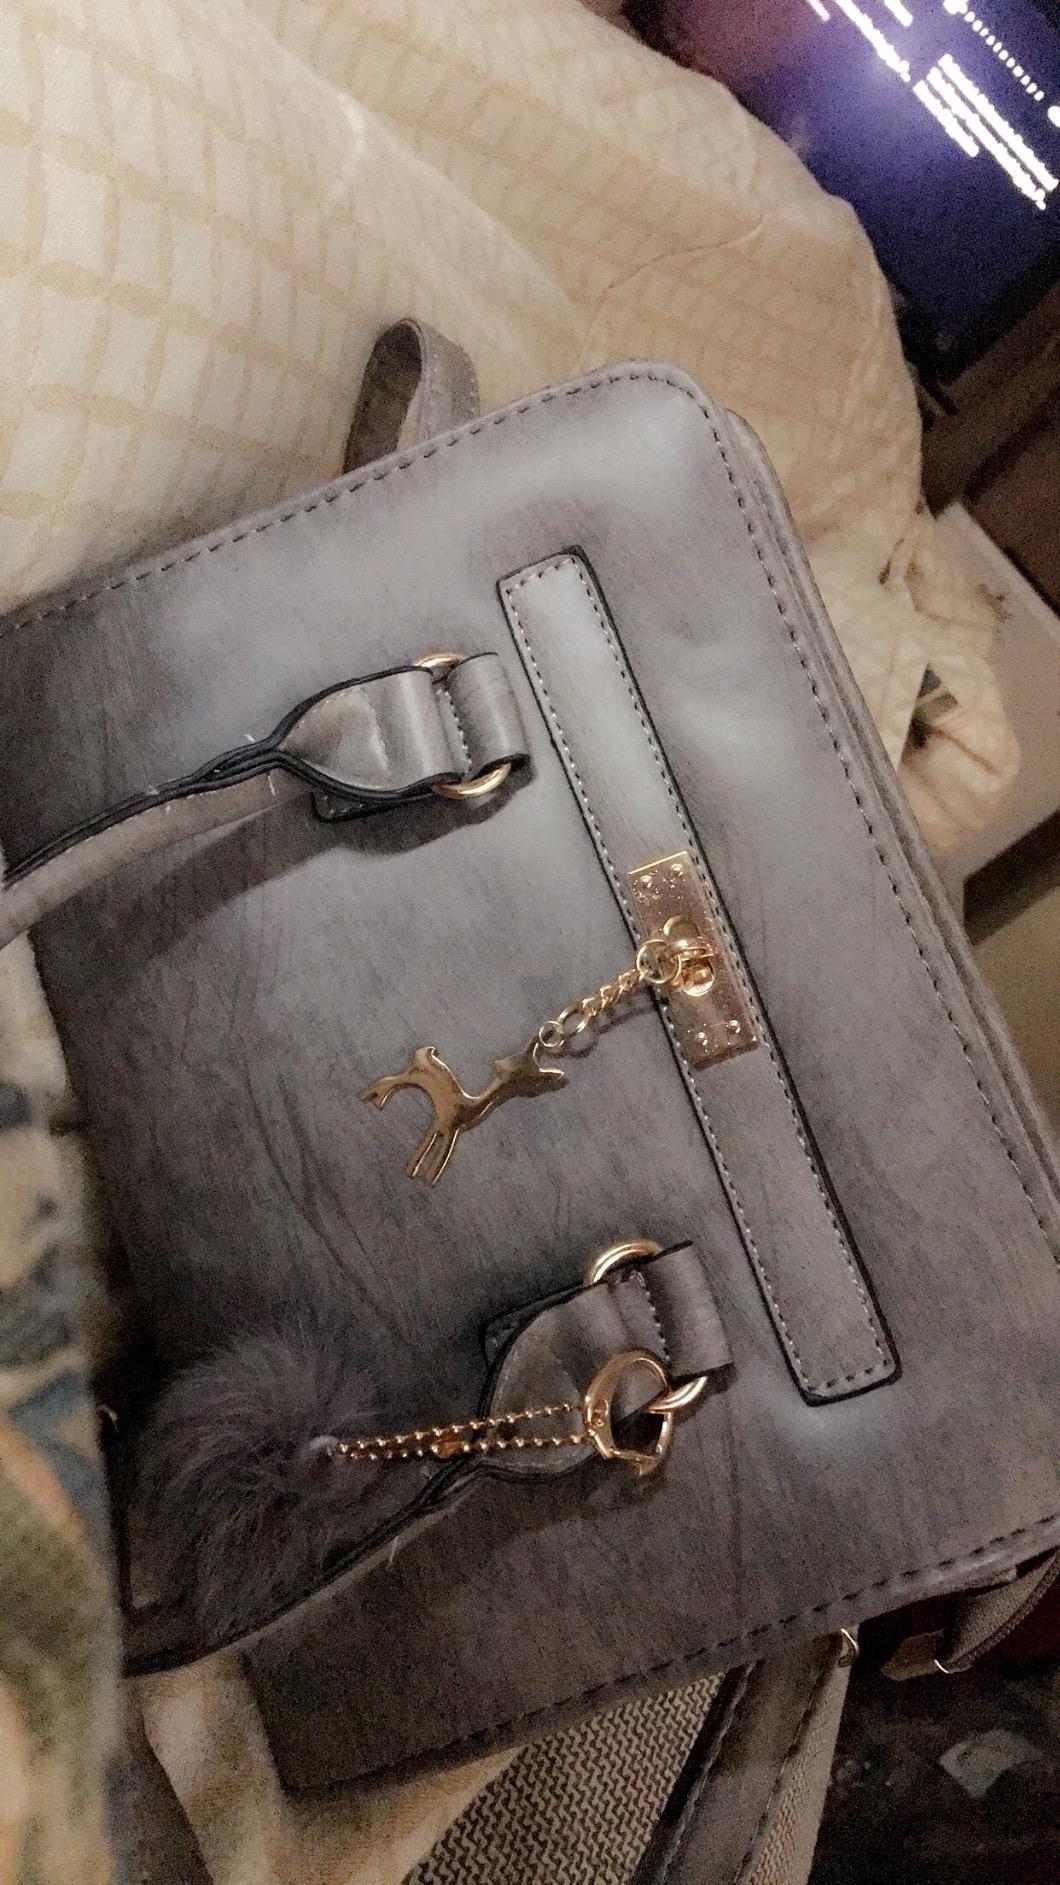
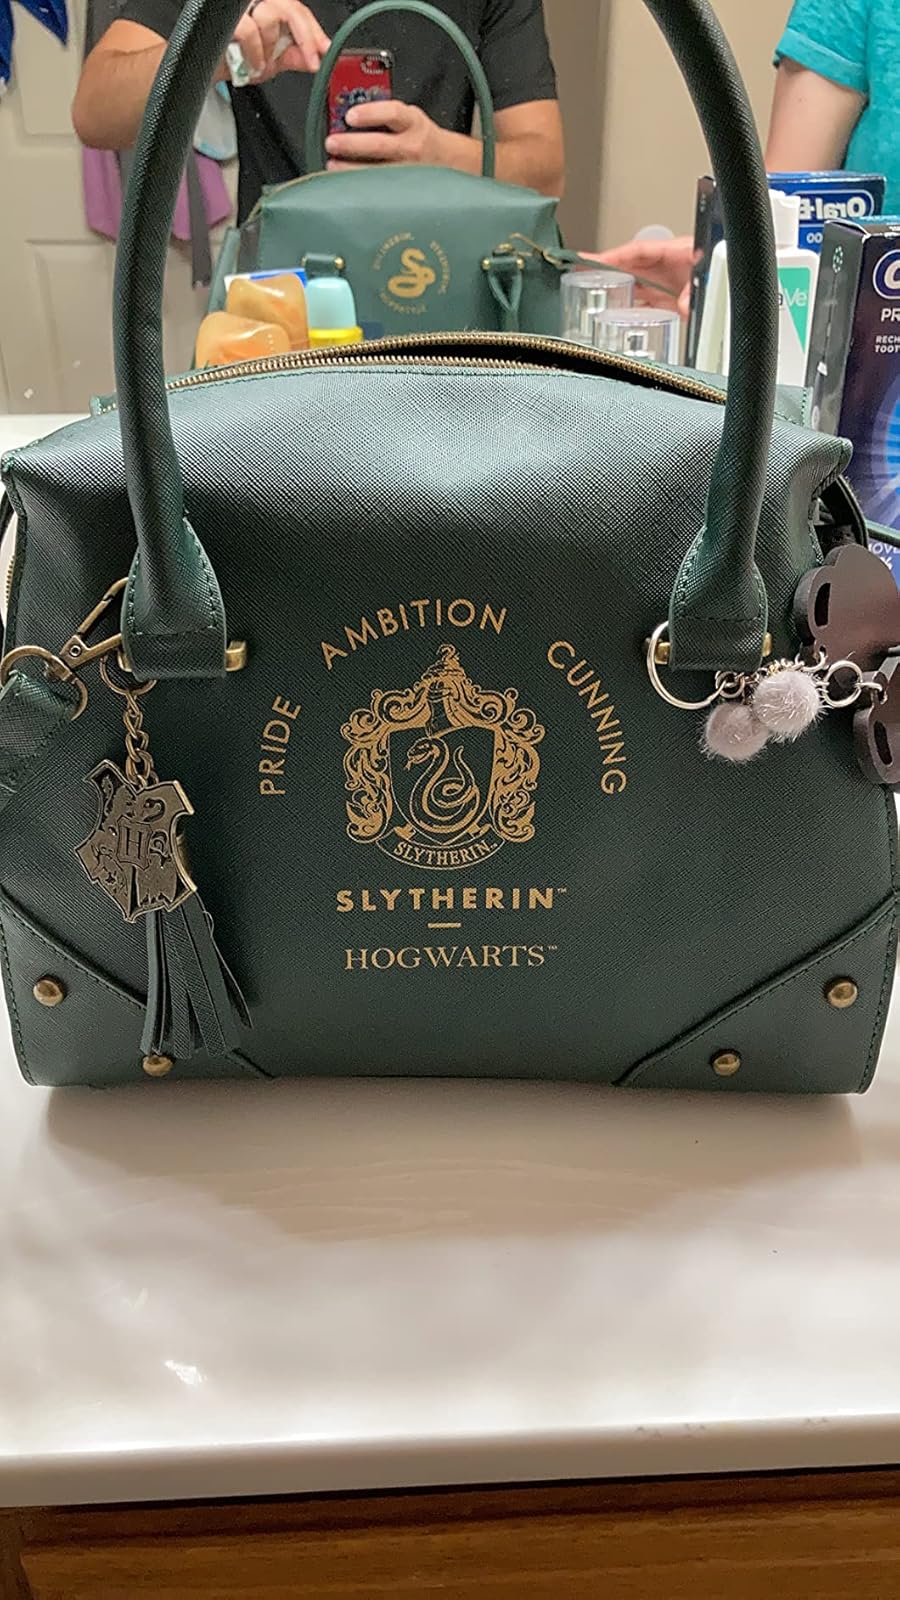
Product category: accessories_handbag
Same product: no